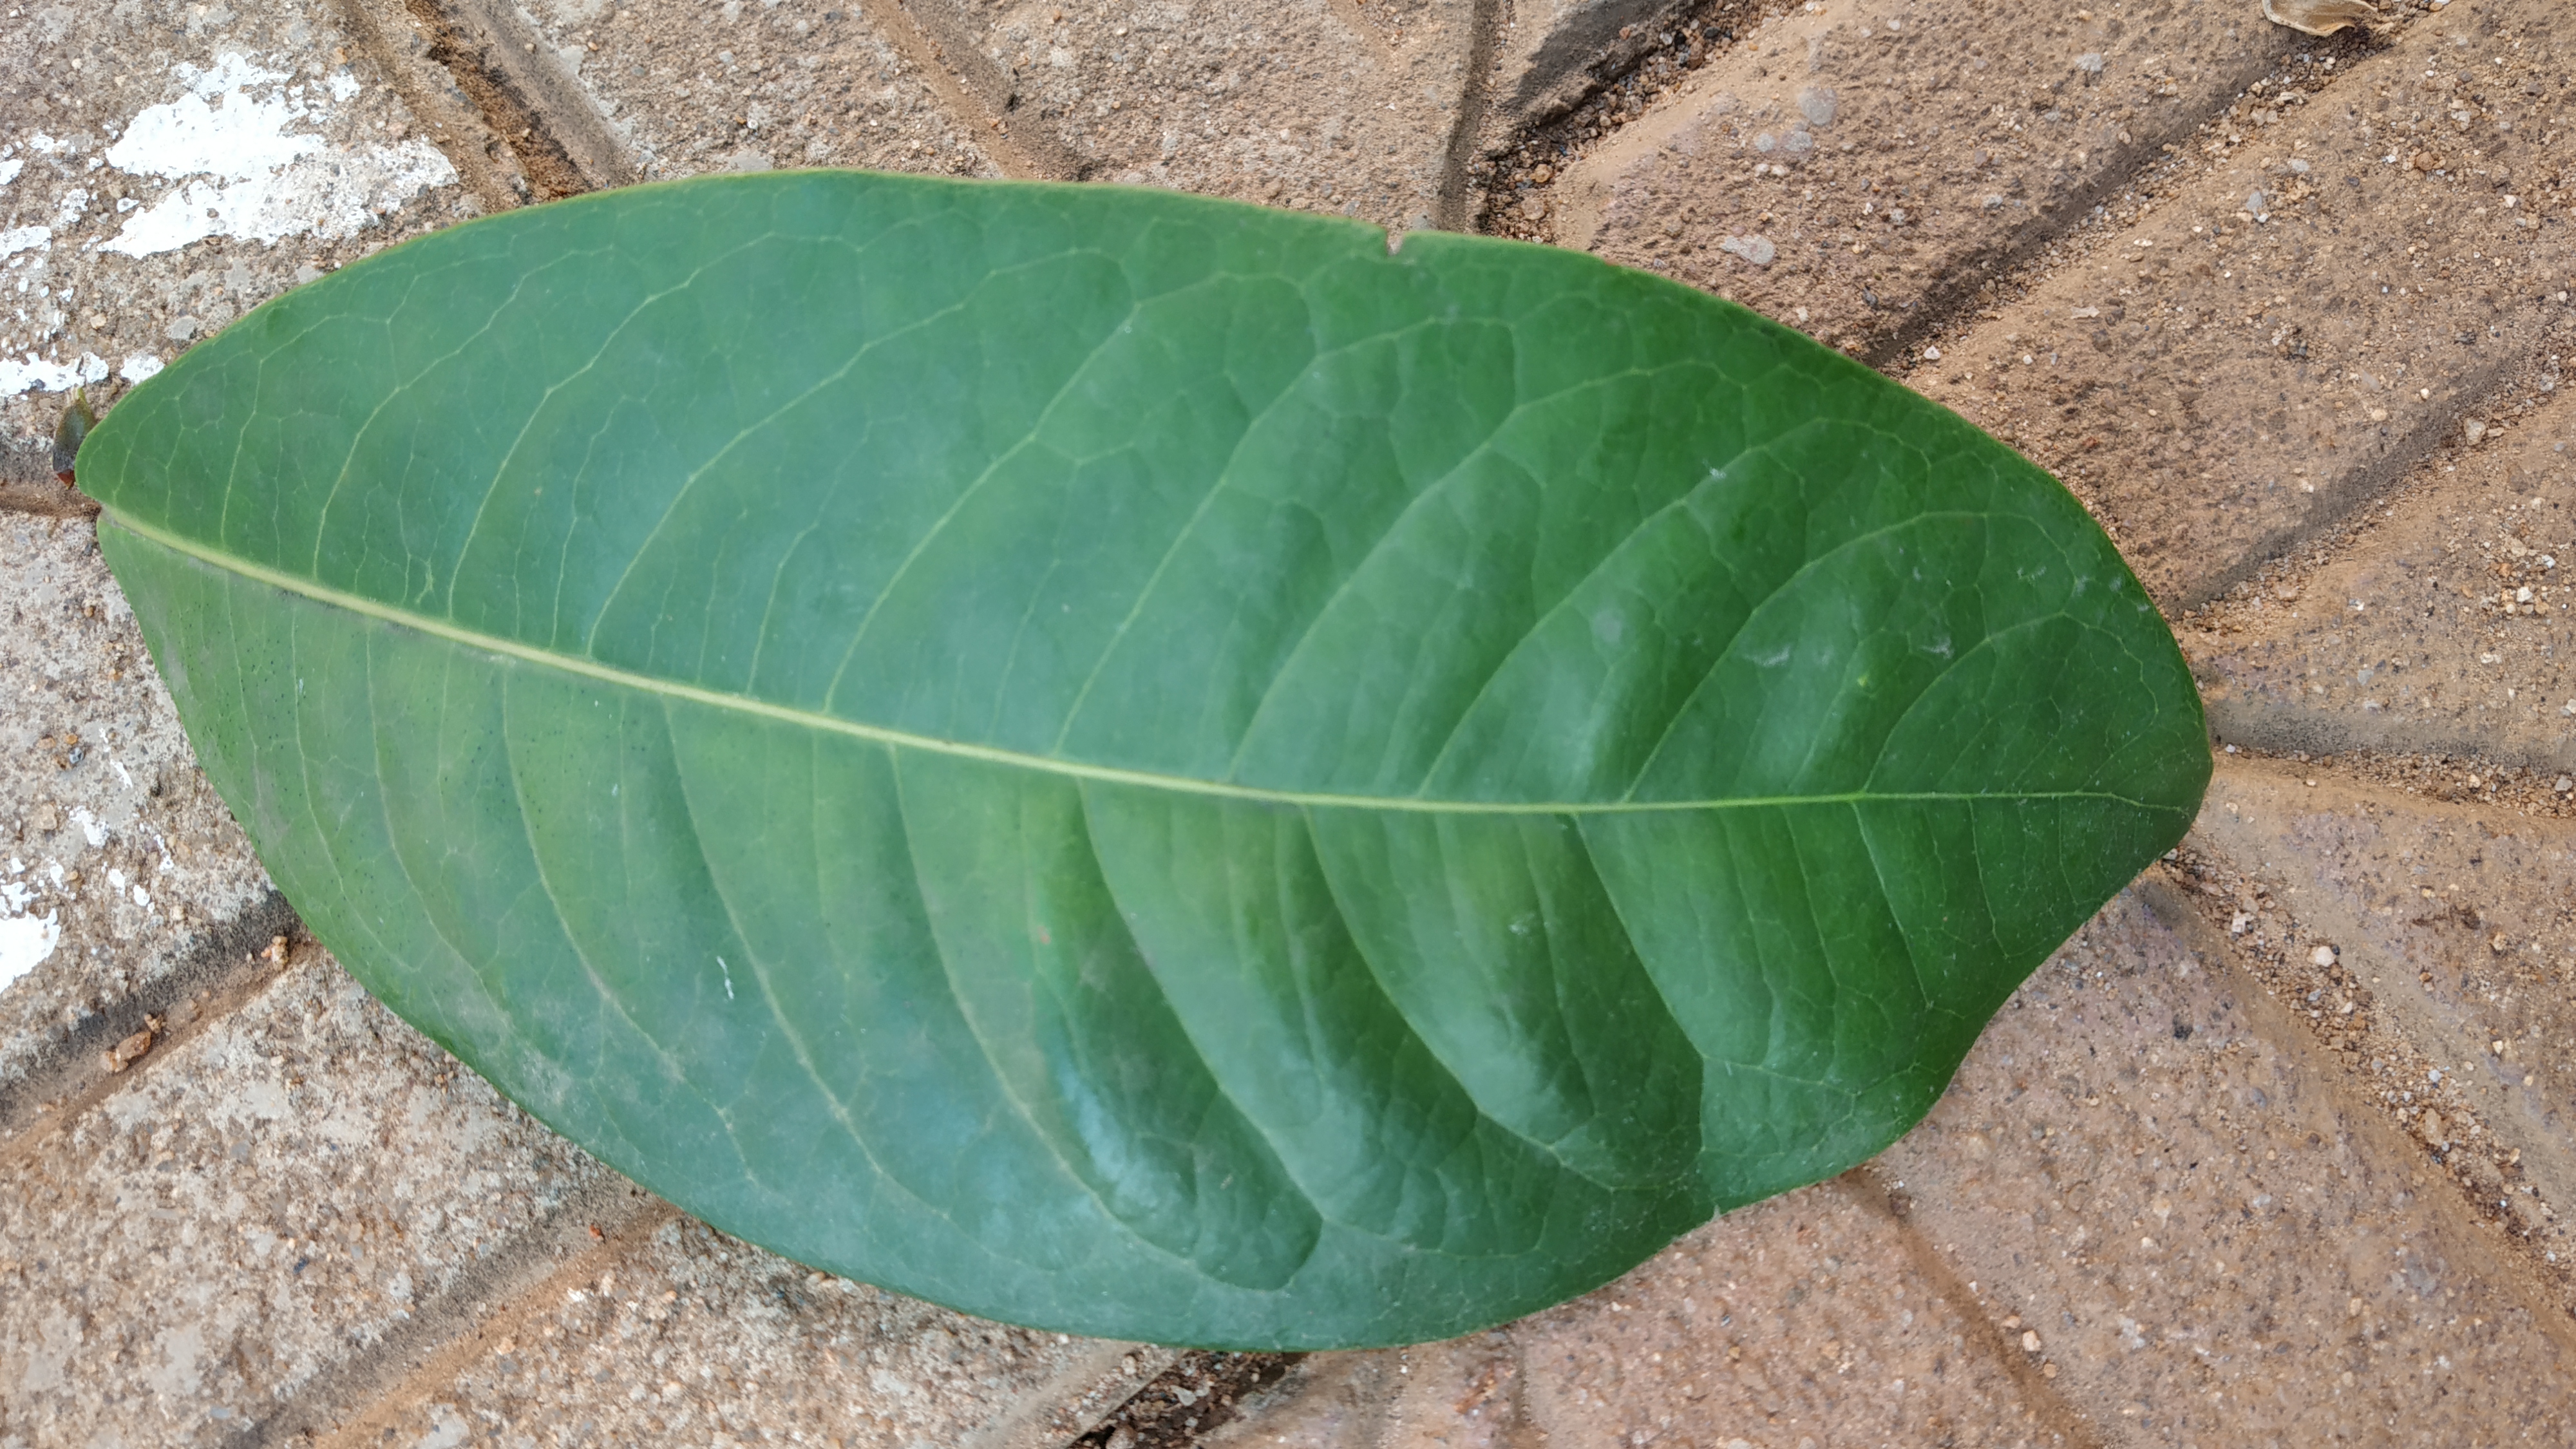
Plant: kepala